Felice Bonetto

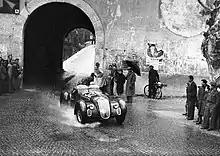
Bonetto and Casnaghi in Alfa Romeo 412 Touring Spider during 1950 Mille Miglia

More than F1, however, Bonetto had greater success in sports cars. He won the 1947 Circuito de Firenze driving a Delage 3000. In 1949 he was second in the Mille Miglia, behind Clemente Biondetti, both drove a Ferrari 166 MM Touring for Scuderia Ferrari, and in 1950 he won the Pontedecimo-Giovi hillclimb in an Osca and the Gran Premio di Oporto in his own Alfa Romeo. The following season, he drove for Alfa Romeo's new 1900TI model to class victory in the Giro di Sicilia. Then for 1952, he moved to Scuderia Lancia, and at the wheel of a Lancia Aurelia B20, he finished second on the Giro di Sicilia. He followed this with a sixth place in the Preis von Bremgarten and an eighth in the les 24 Heures du Mans, and finally a great win in the Targa Florio. He continued with the Scuderia Lancia outfit for 1953; claiming third in the Mille Miglia, second in the Gran Premio di Monza, victory in the Grande Premio do Jubileu at the Circuito de Monsanto and he became part of the squadron deployed to the Carrera Panamericana: his teammates for the race were Juan Manuel Fangio, Piero Taruffi, Giovanni Bracco and Eugenio Castellotti.